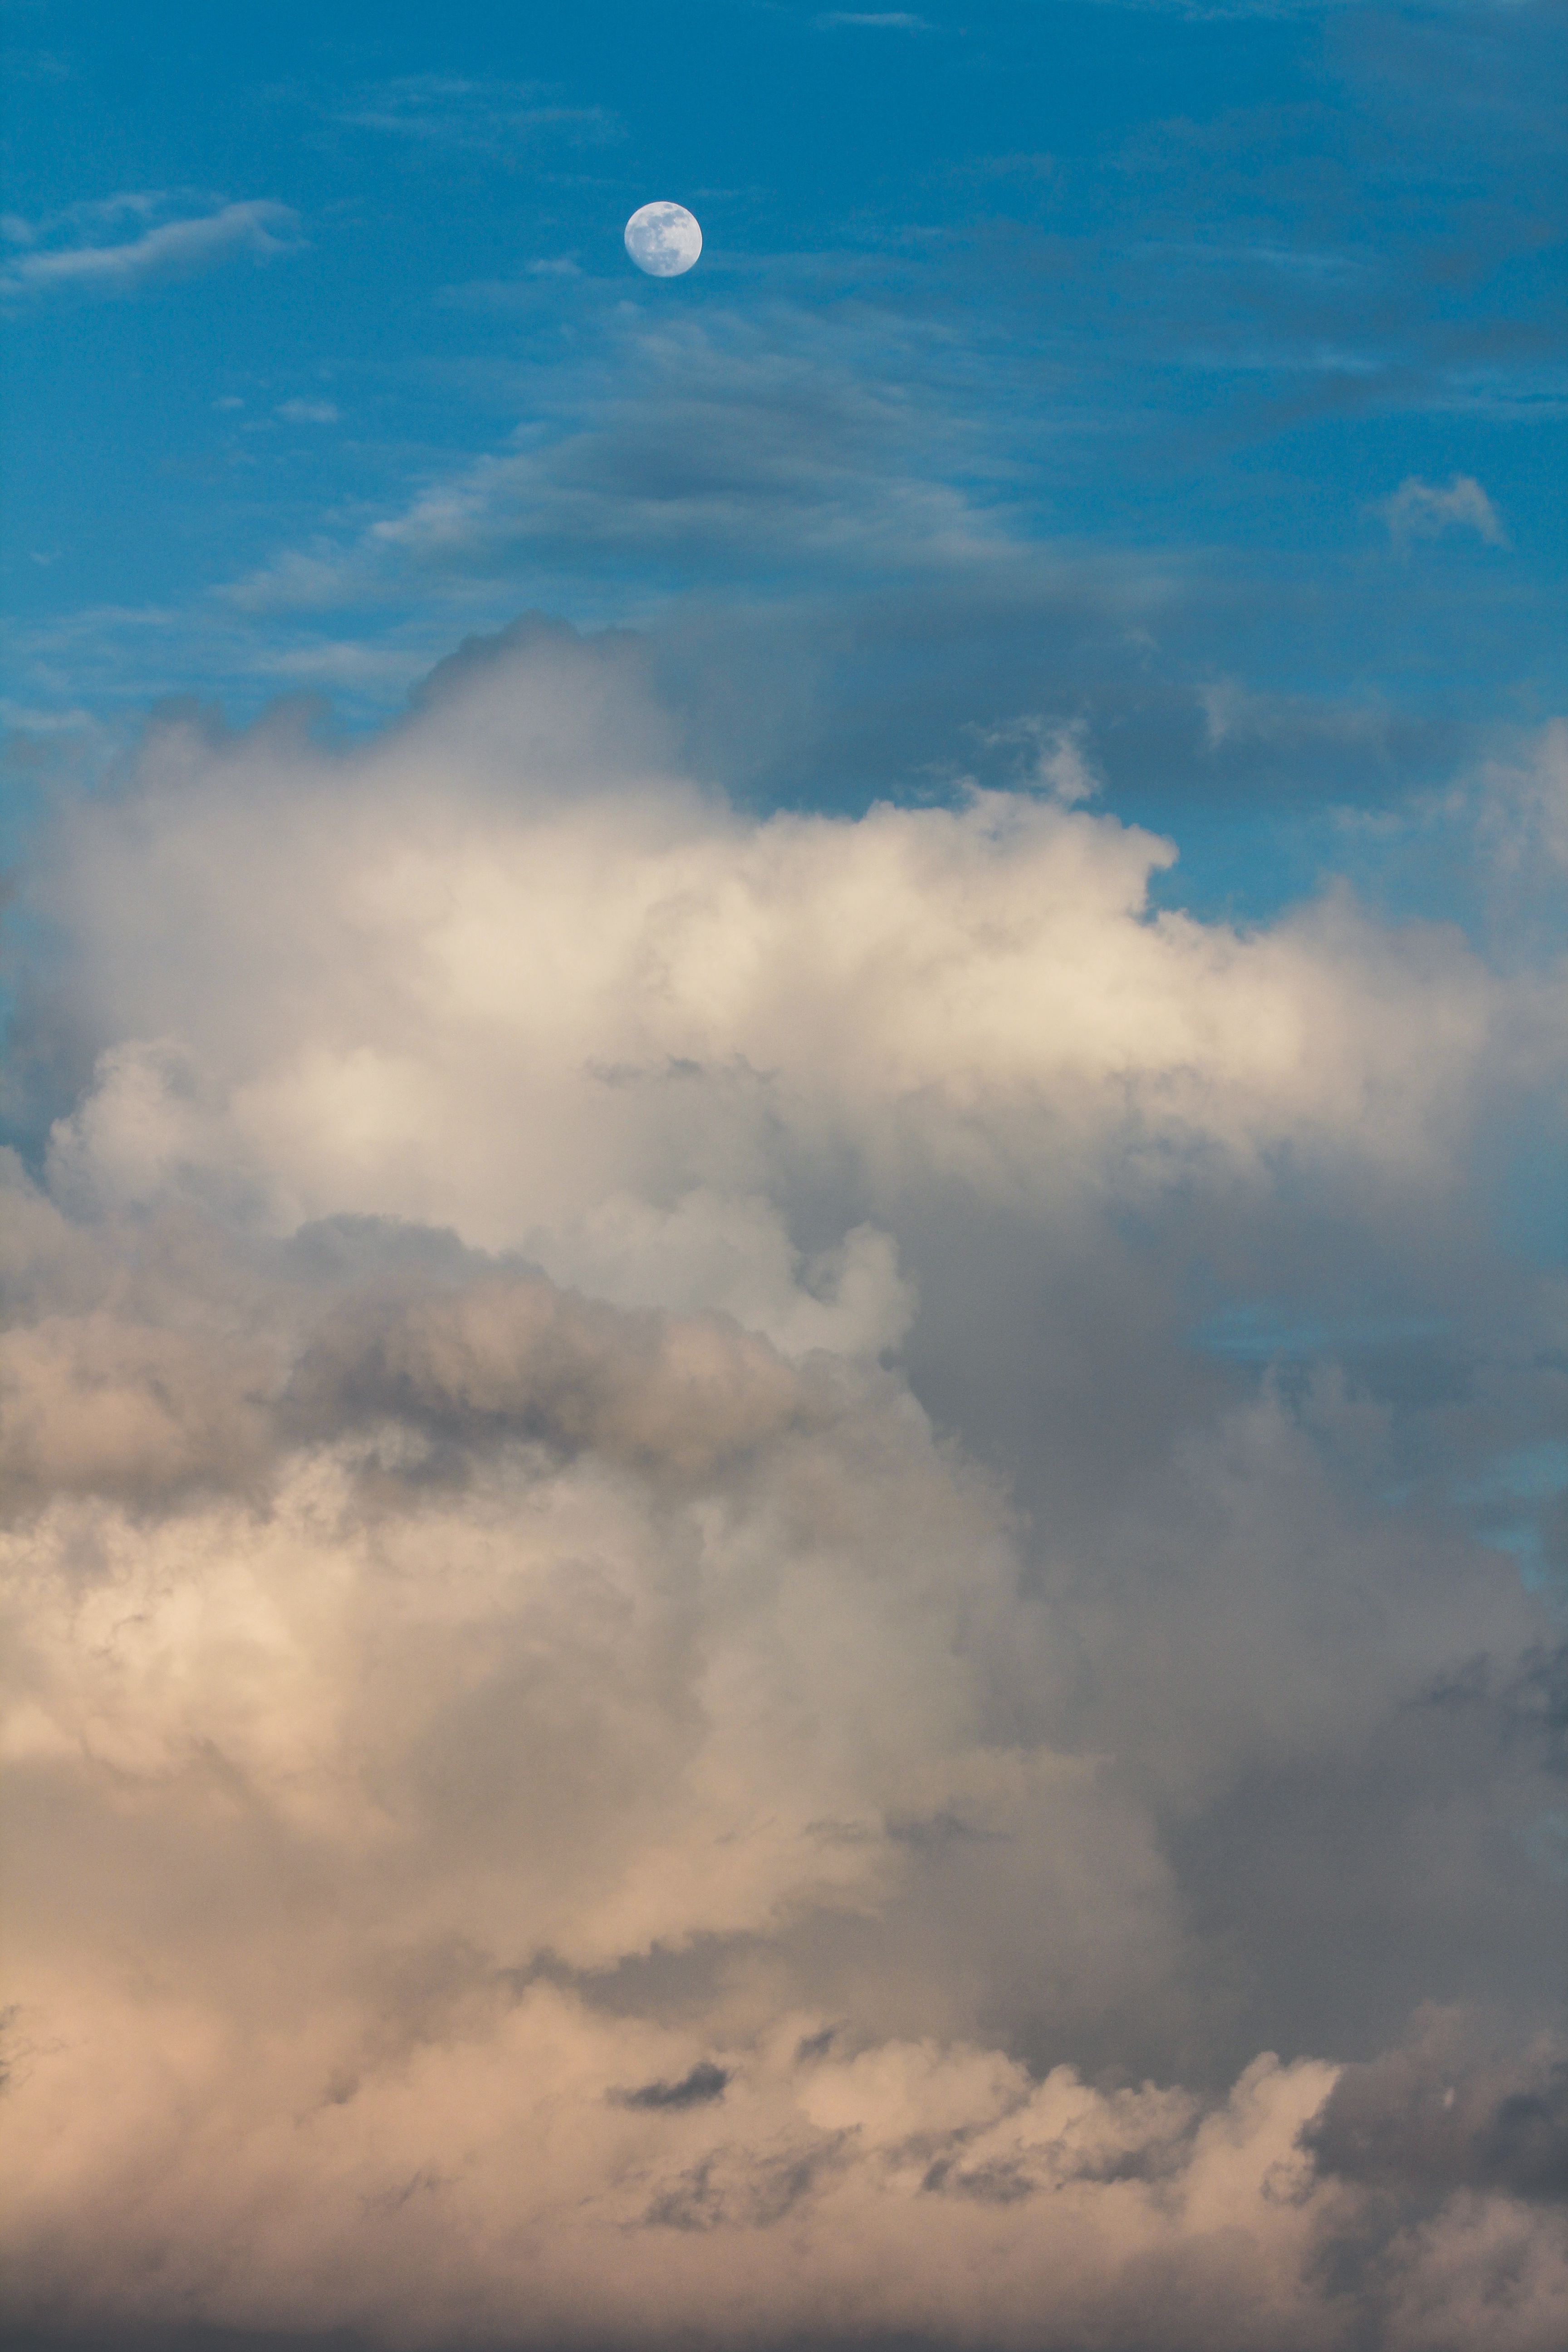
sea, horizon, cloud, sky, sunset, sunlight, dawn, atmosphere, dusk, cumulus, meteorological phenomenon, atmosphere of earth